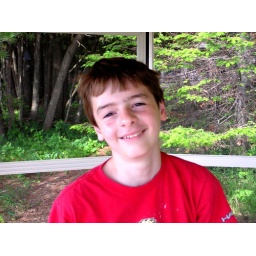
the boy in the screen house